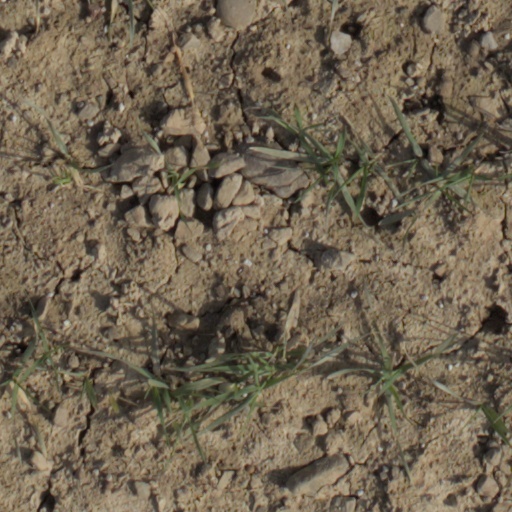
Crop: wheat